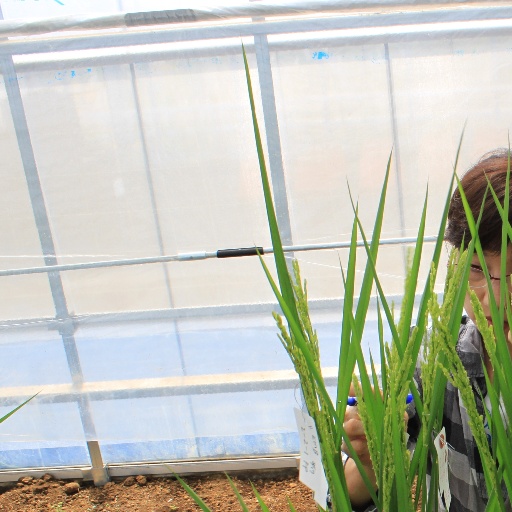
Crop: rice